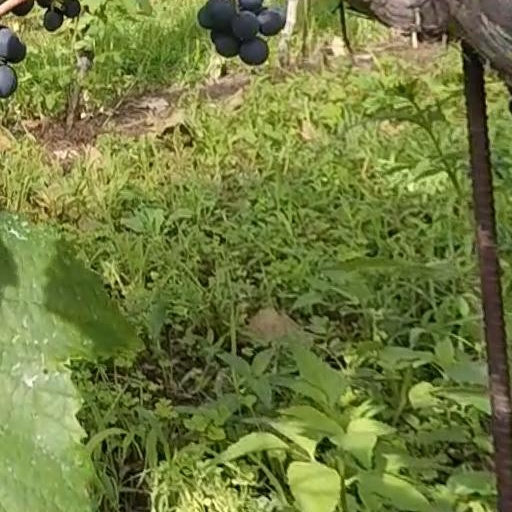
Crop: grape